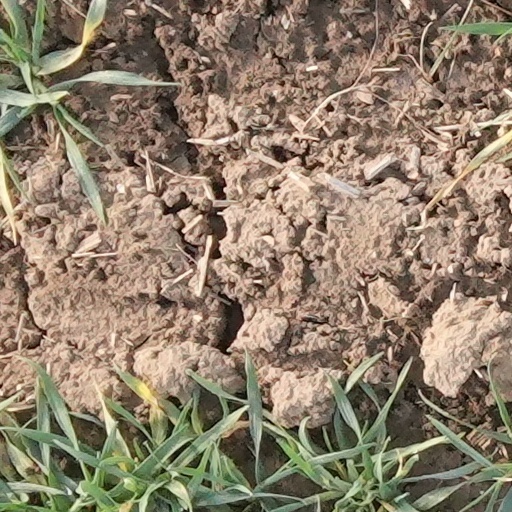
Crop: wheat